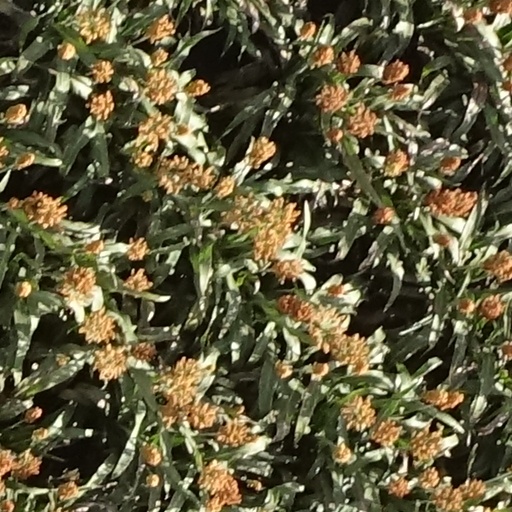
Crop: sorghum